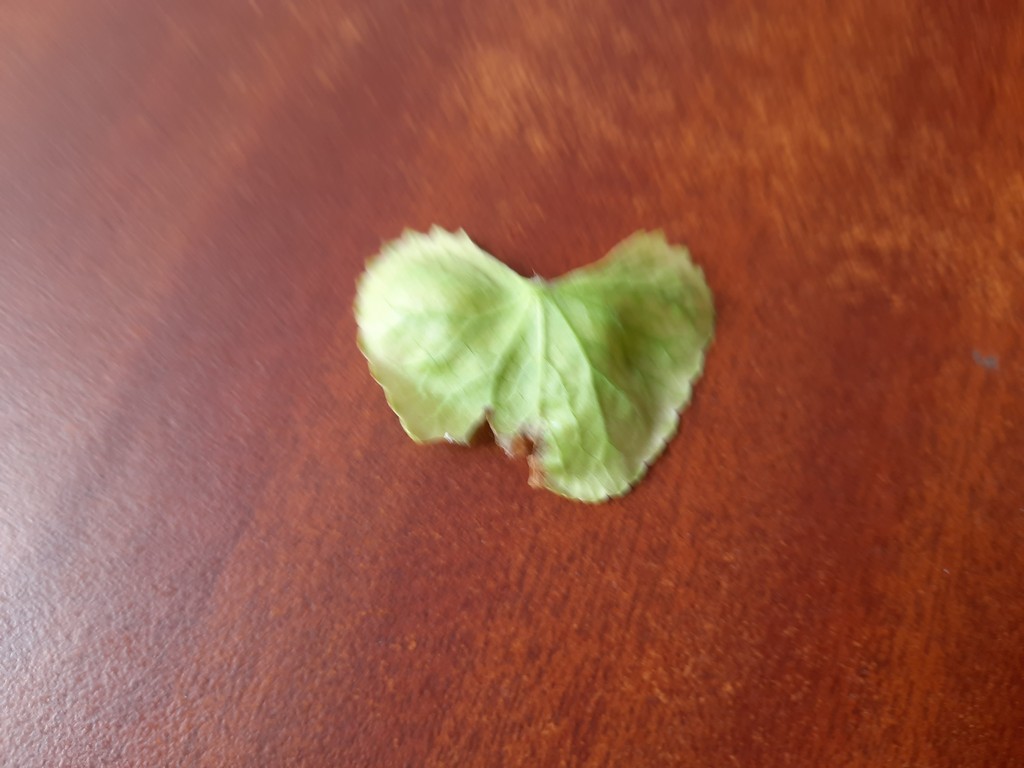
Label: Unhealthy